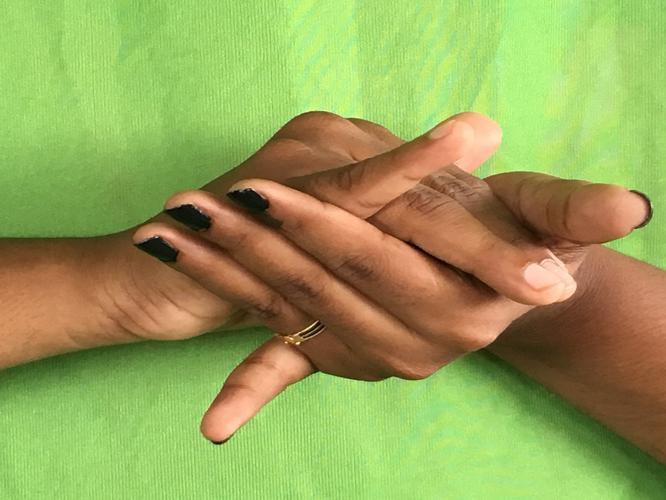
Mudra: Kurma
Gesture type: double_hand